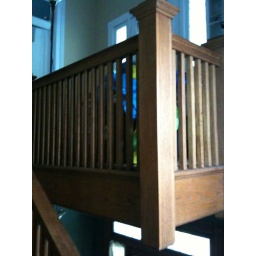
railing around upstairs balcony doors